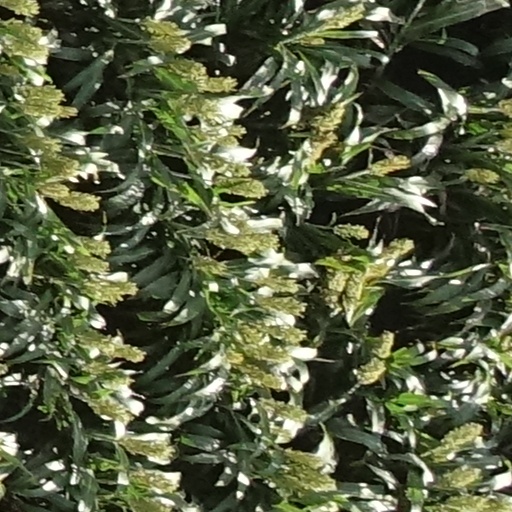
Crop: sorghum